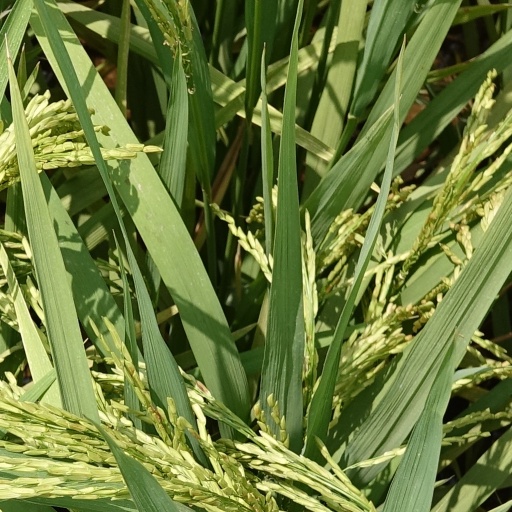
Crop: rice